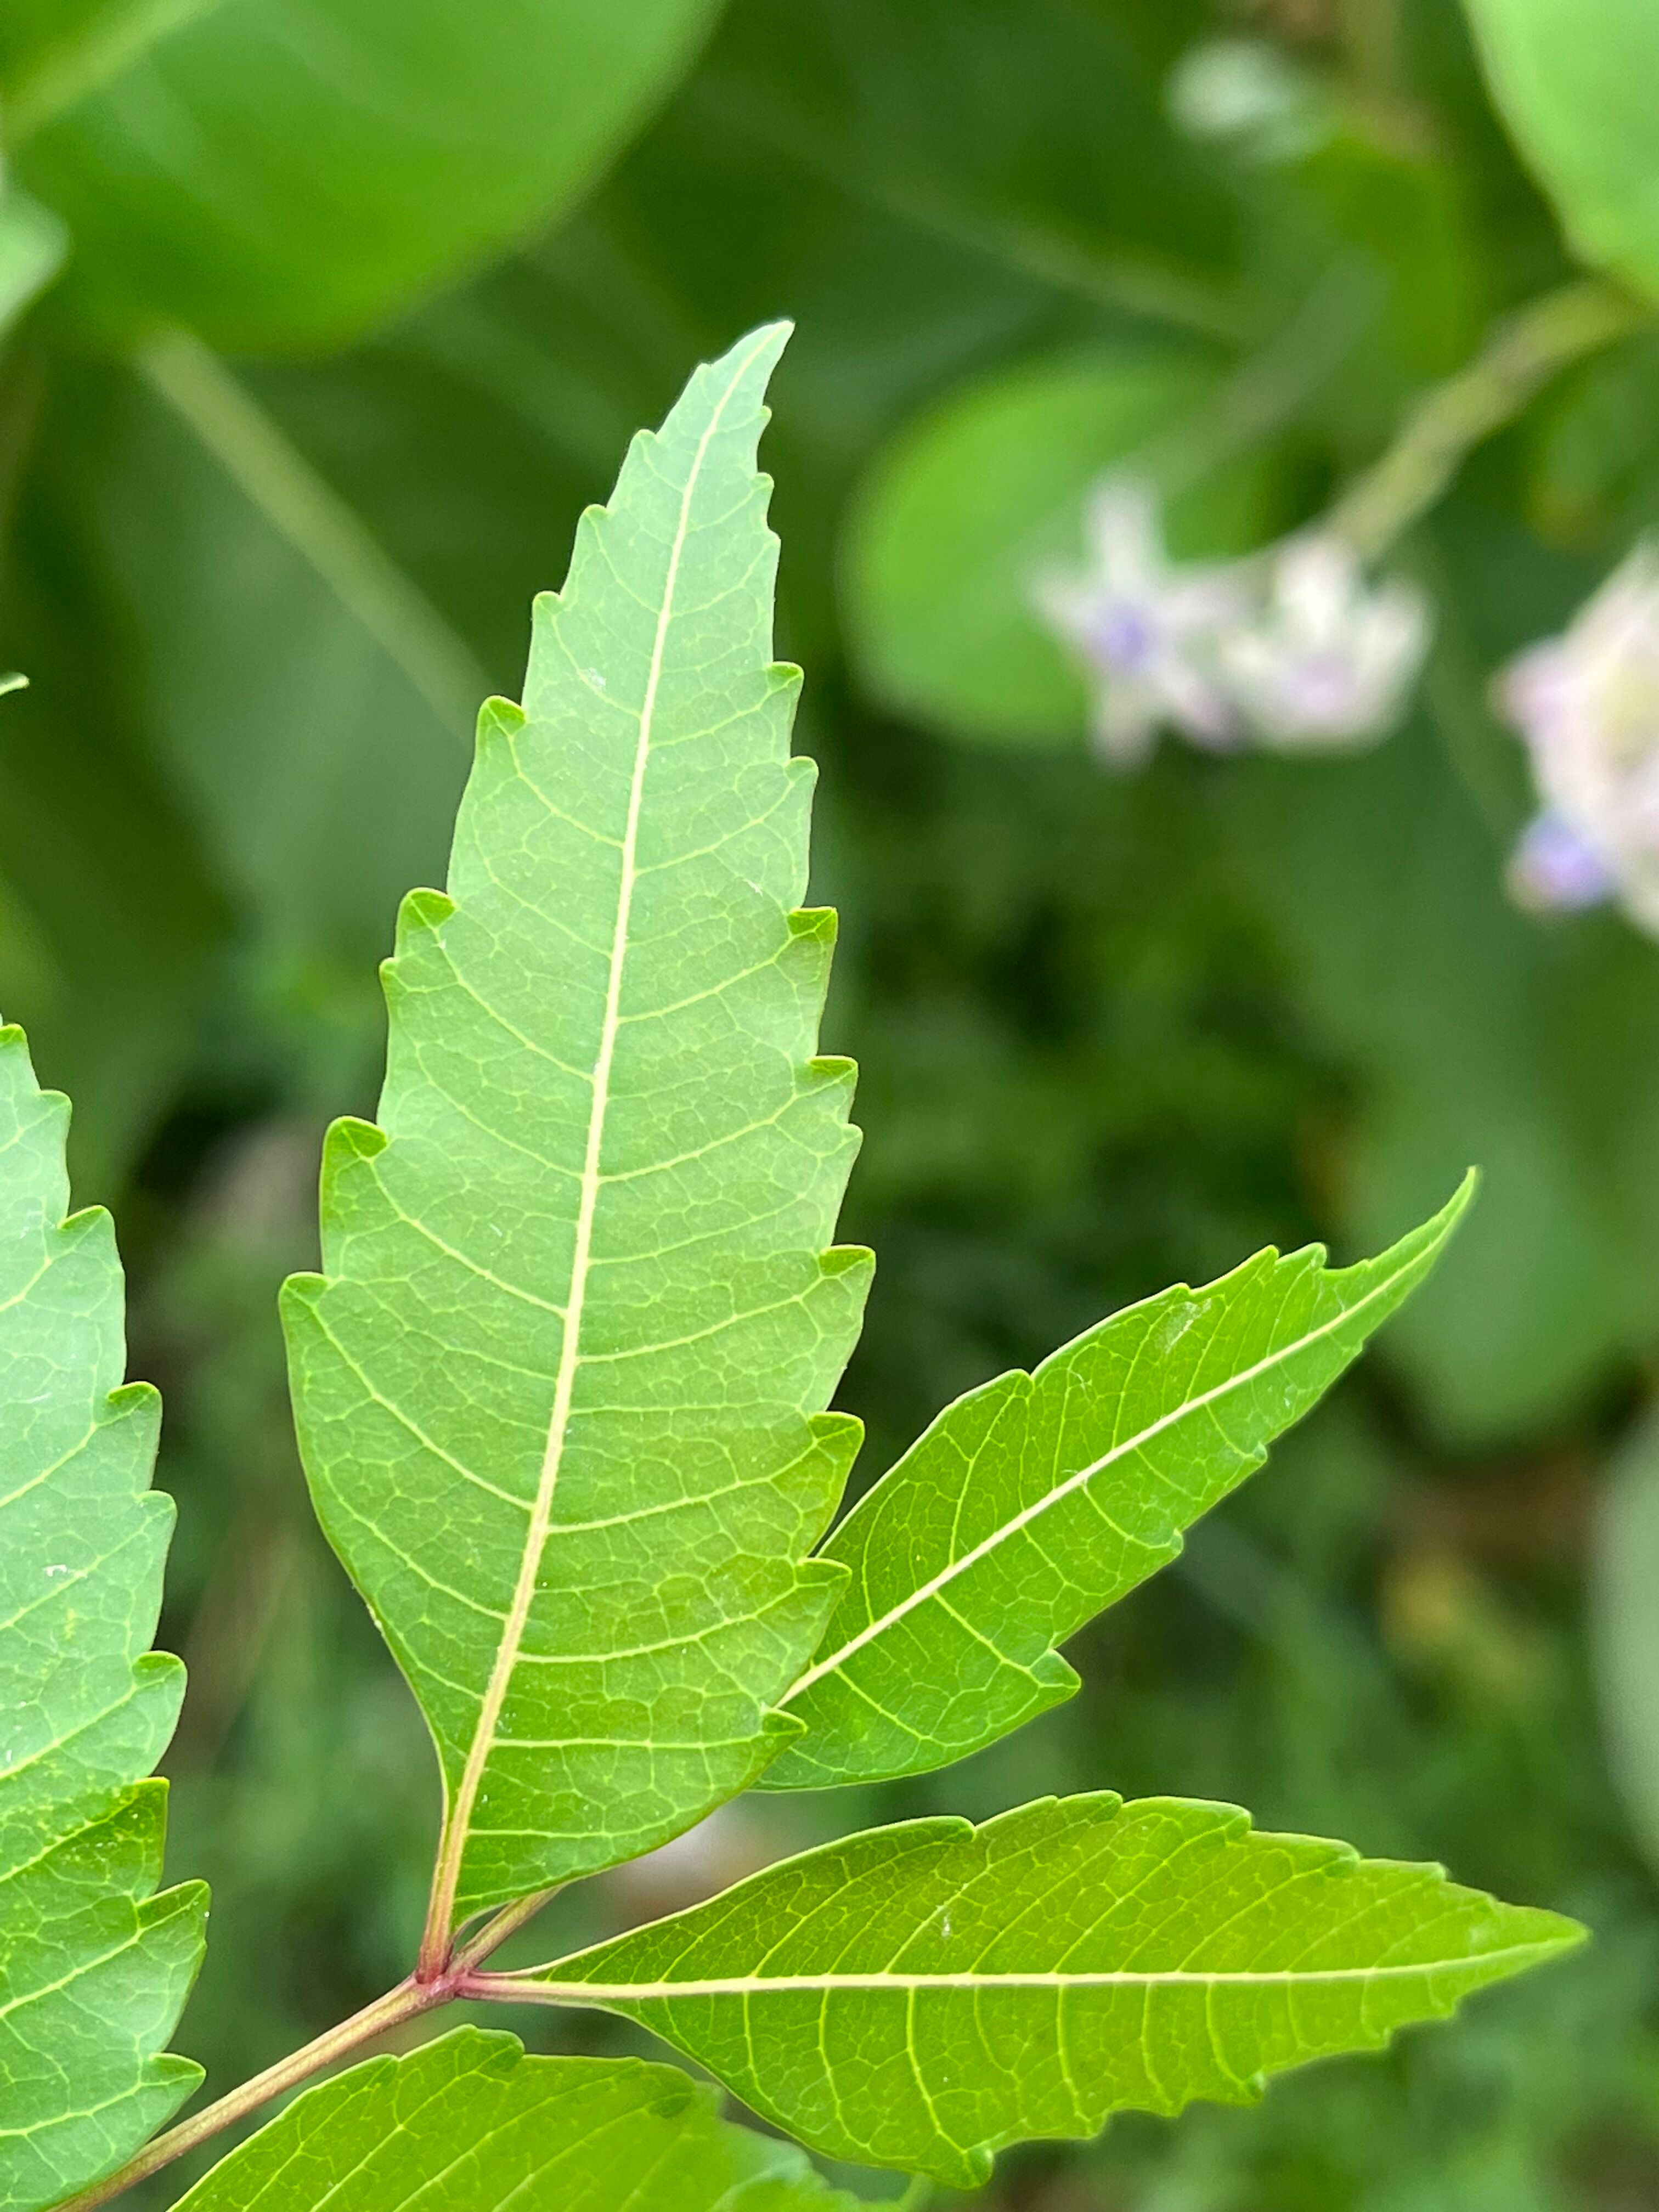
Plant species: azadirachta-indica